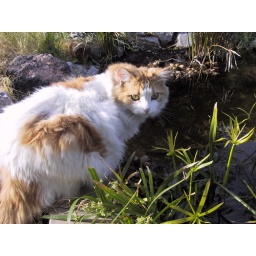
Athena beside the fish pond in our backyard. She often prowls here for birds and other small game.